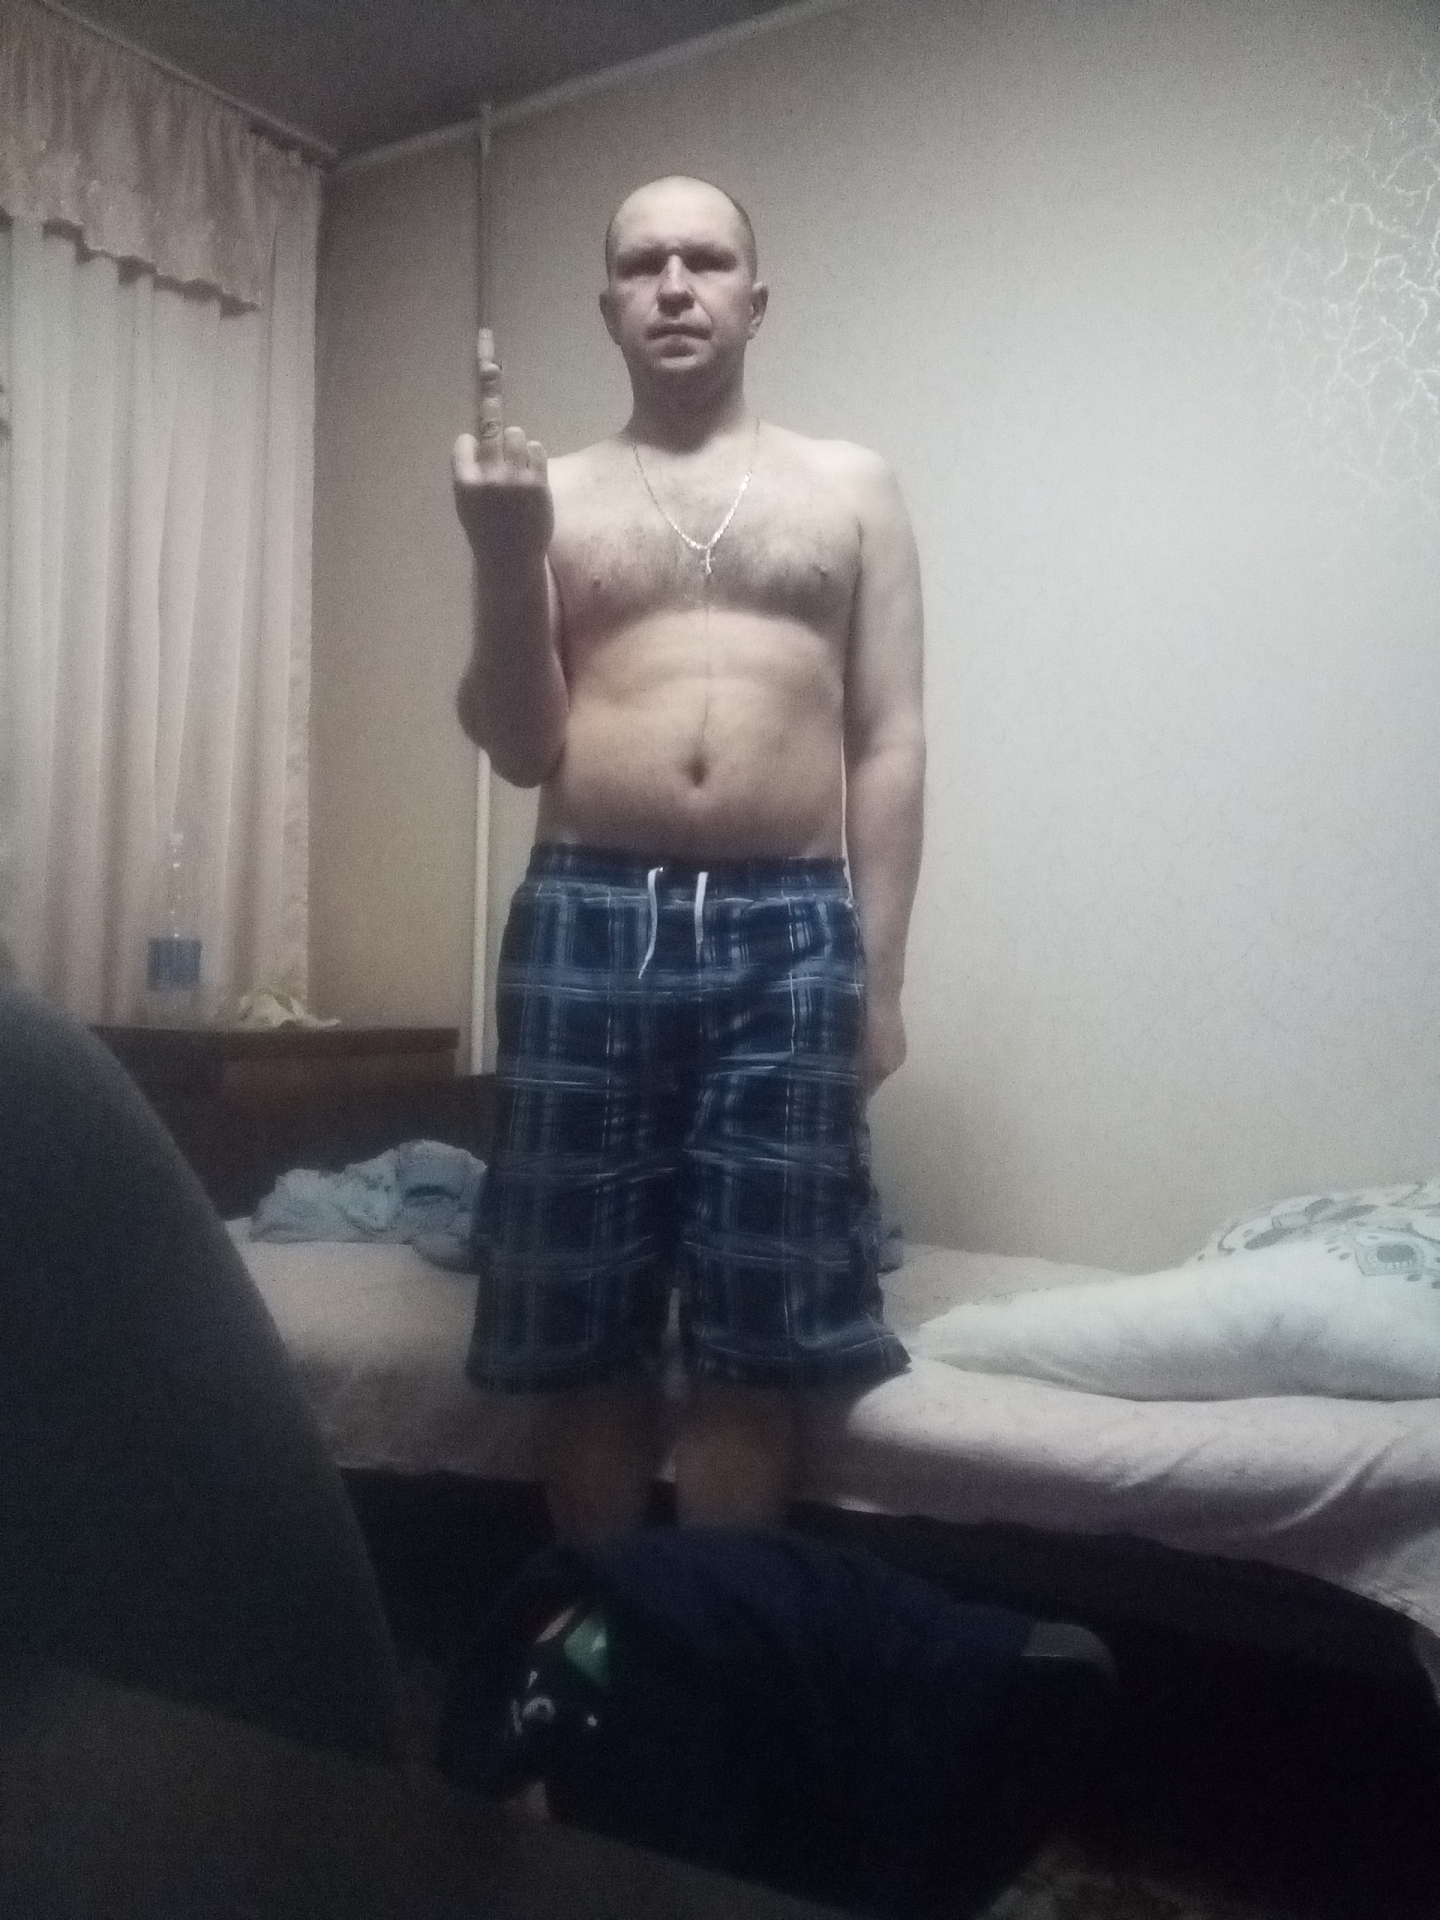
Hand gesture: middle_finger